Honey Queen Program

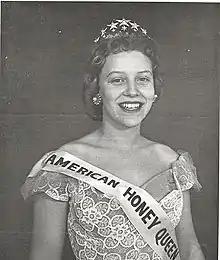
Hailing from Michigan, Esther Kay Seidelman served as the first ever American Honey Queen in 1959.

When establishing the Honey Queen Program, the founder, Esther Piechowski, tapped into already established markets such as the American Association of Advertising Agencies and Teacher's Homemakers of America. In Redgranite, Wisconsin, she developed the Honey Queen Program on the state level, crowning the first Wisconsin Honey Queen in 1957. In 1959, the first American Honey Queen was chosen and given a banner, to identify her title, and a crown. Piechowski next expanded the program to the national level by highlighting its potential: its relatively low cost, the opportunities to raise awareness, and marketing opportunities. Her platform was accepted and developed into a committee. The program started at a grassroots level and has since evolved to include 21 states that have either a Honey Queen or Honey Princess, with a total of 27 states sending candidates to the North American Beekeeping Conference & Tradeshow to compete for those titles (see Participating States). Over time, the number of states participating has fluctuated for myriad reasons. As the number of beekeepers and the strength of the organization within a given state decline, fewer Honey Queens came out of that particular state. Due to the professionalism embedded within each Honey Queen, there will always be a role for her as a spokesperson, and the program remains valuable.